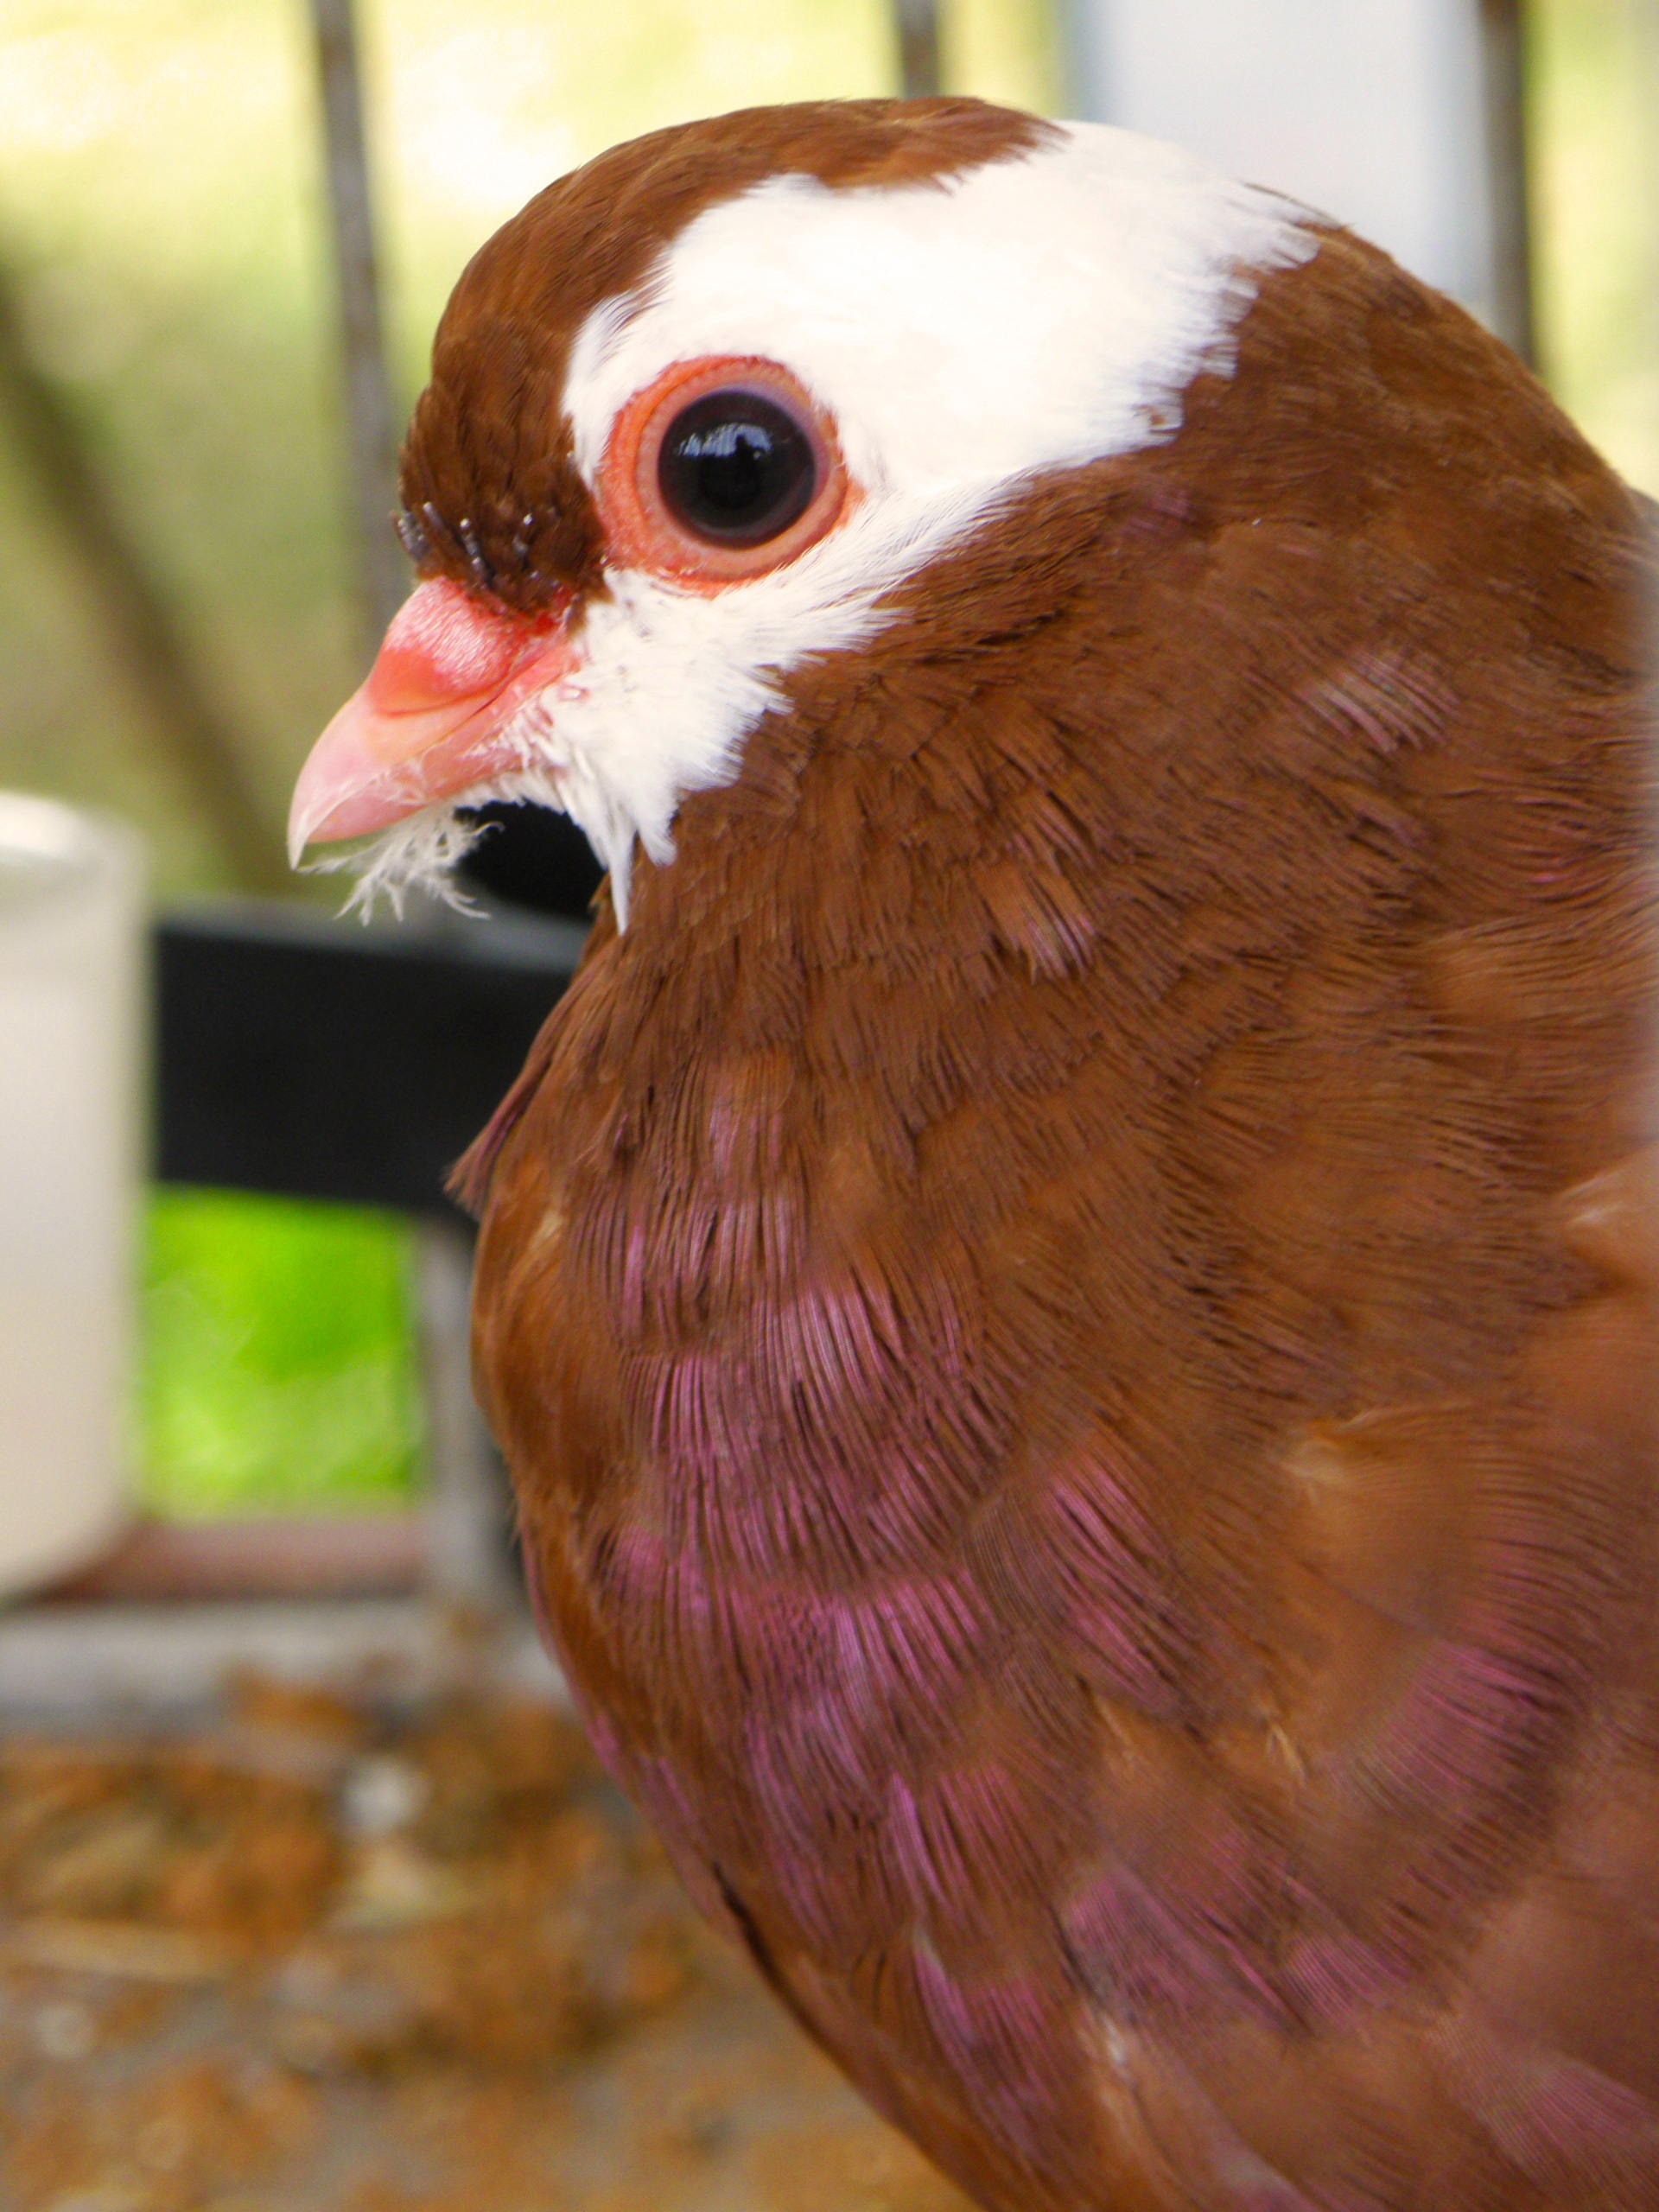
bird, white, wildlife, portrait, beak, brown, fauna, close up, pigeon, head, vertebrate, finch, perching bird